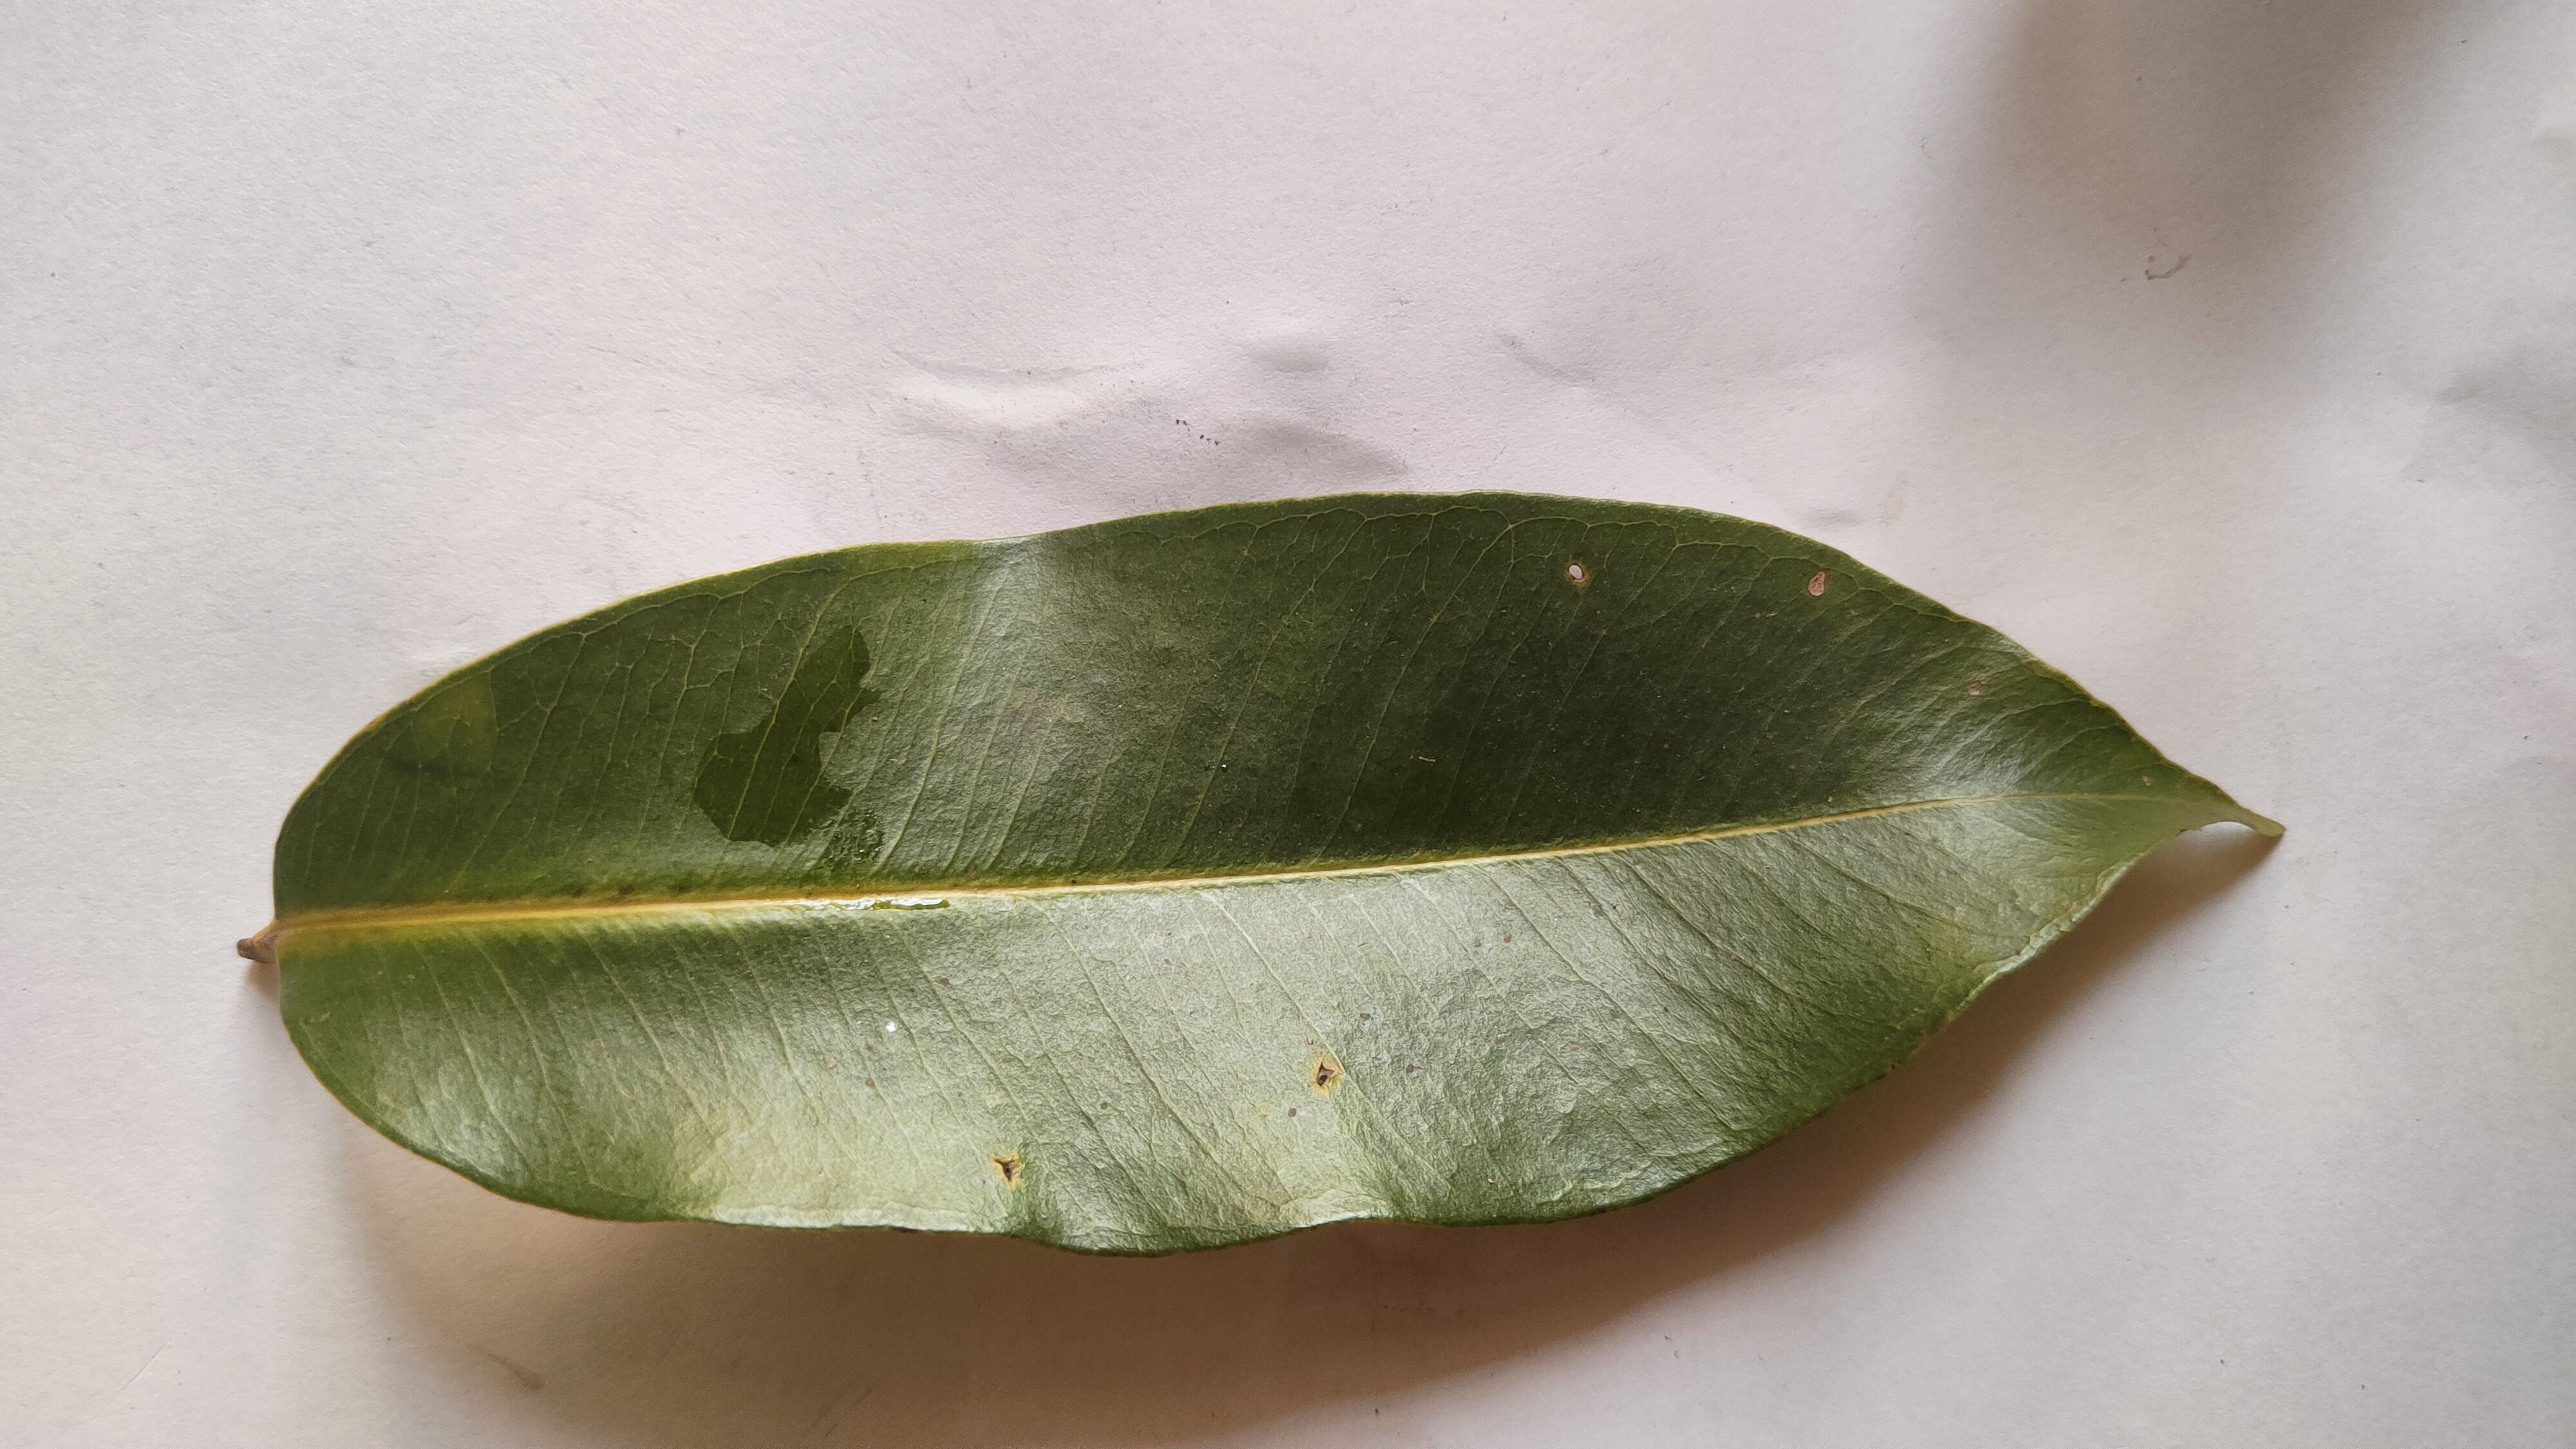
Leaf variety: Black plum